Fred T. Mackenzie

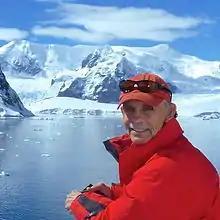
Mackenzie in 2010

Frederick T. Mackenzie (March 17, 1934 – January 3, 2024) was an American sedimentary and global biogeochemist. Mackenzie applied experimental and field data coupled to a sound theoretical framework to the solution of geological, geochemical, and oceanographic problems at various time and space scales.